Leigh Hunt

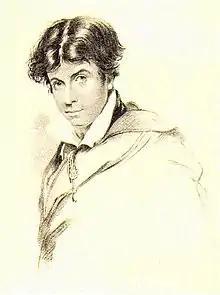
Leigh Hunt, engraved by H. Meyer from a drawing by J. Hayter

Leigh Hunt was educated at Christ's Hospital in London from 1791 to 1799, a period that Hunt described in his autobiography. Thomas Barnes was a school friend. One of the boarding houses at Christ's Hospital is named after Hunt.